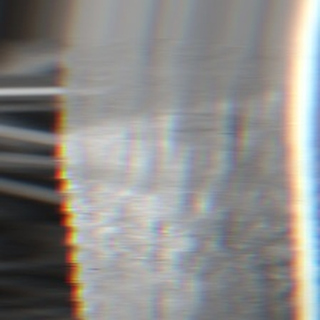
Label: sugarcane_bacterial_blight